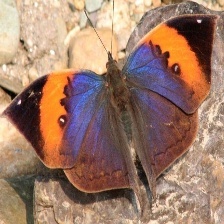
Species: ORANGE OAKLEAF